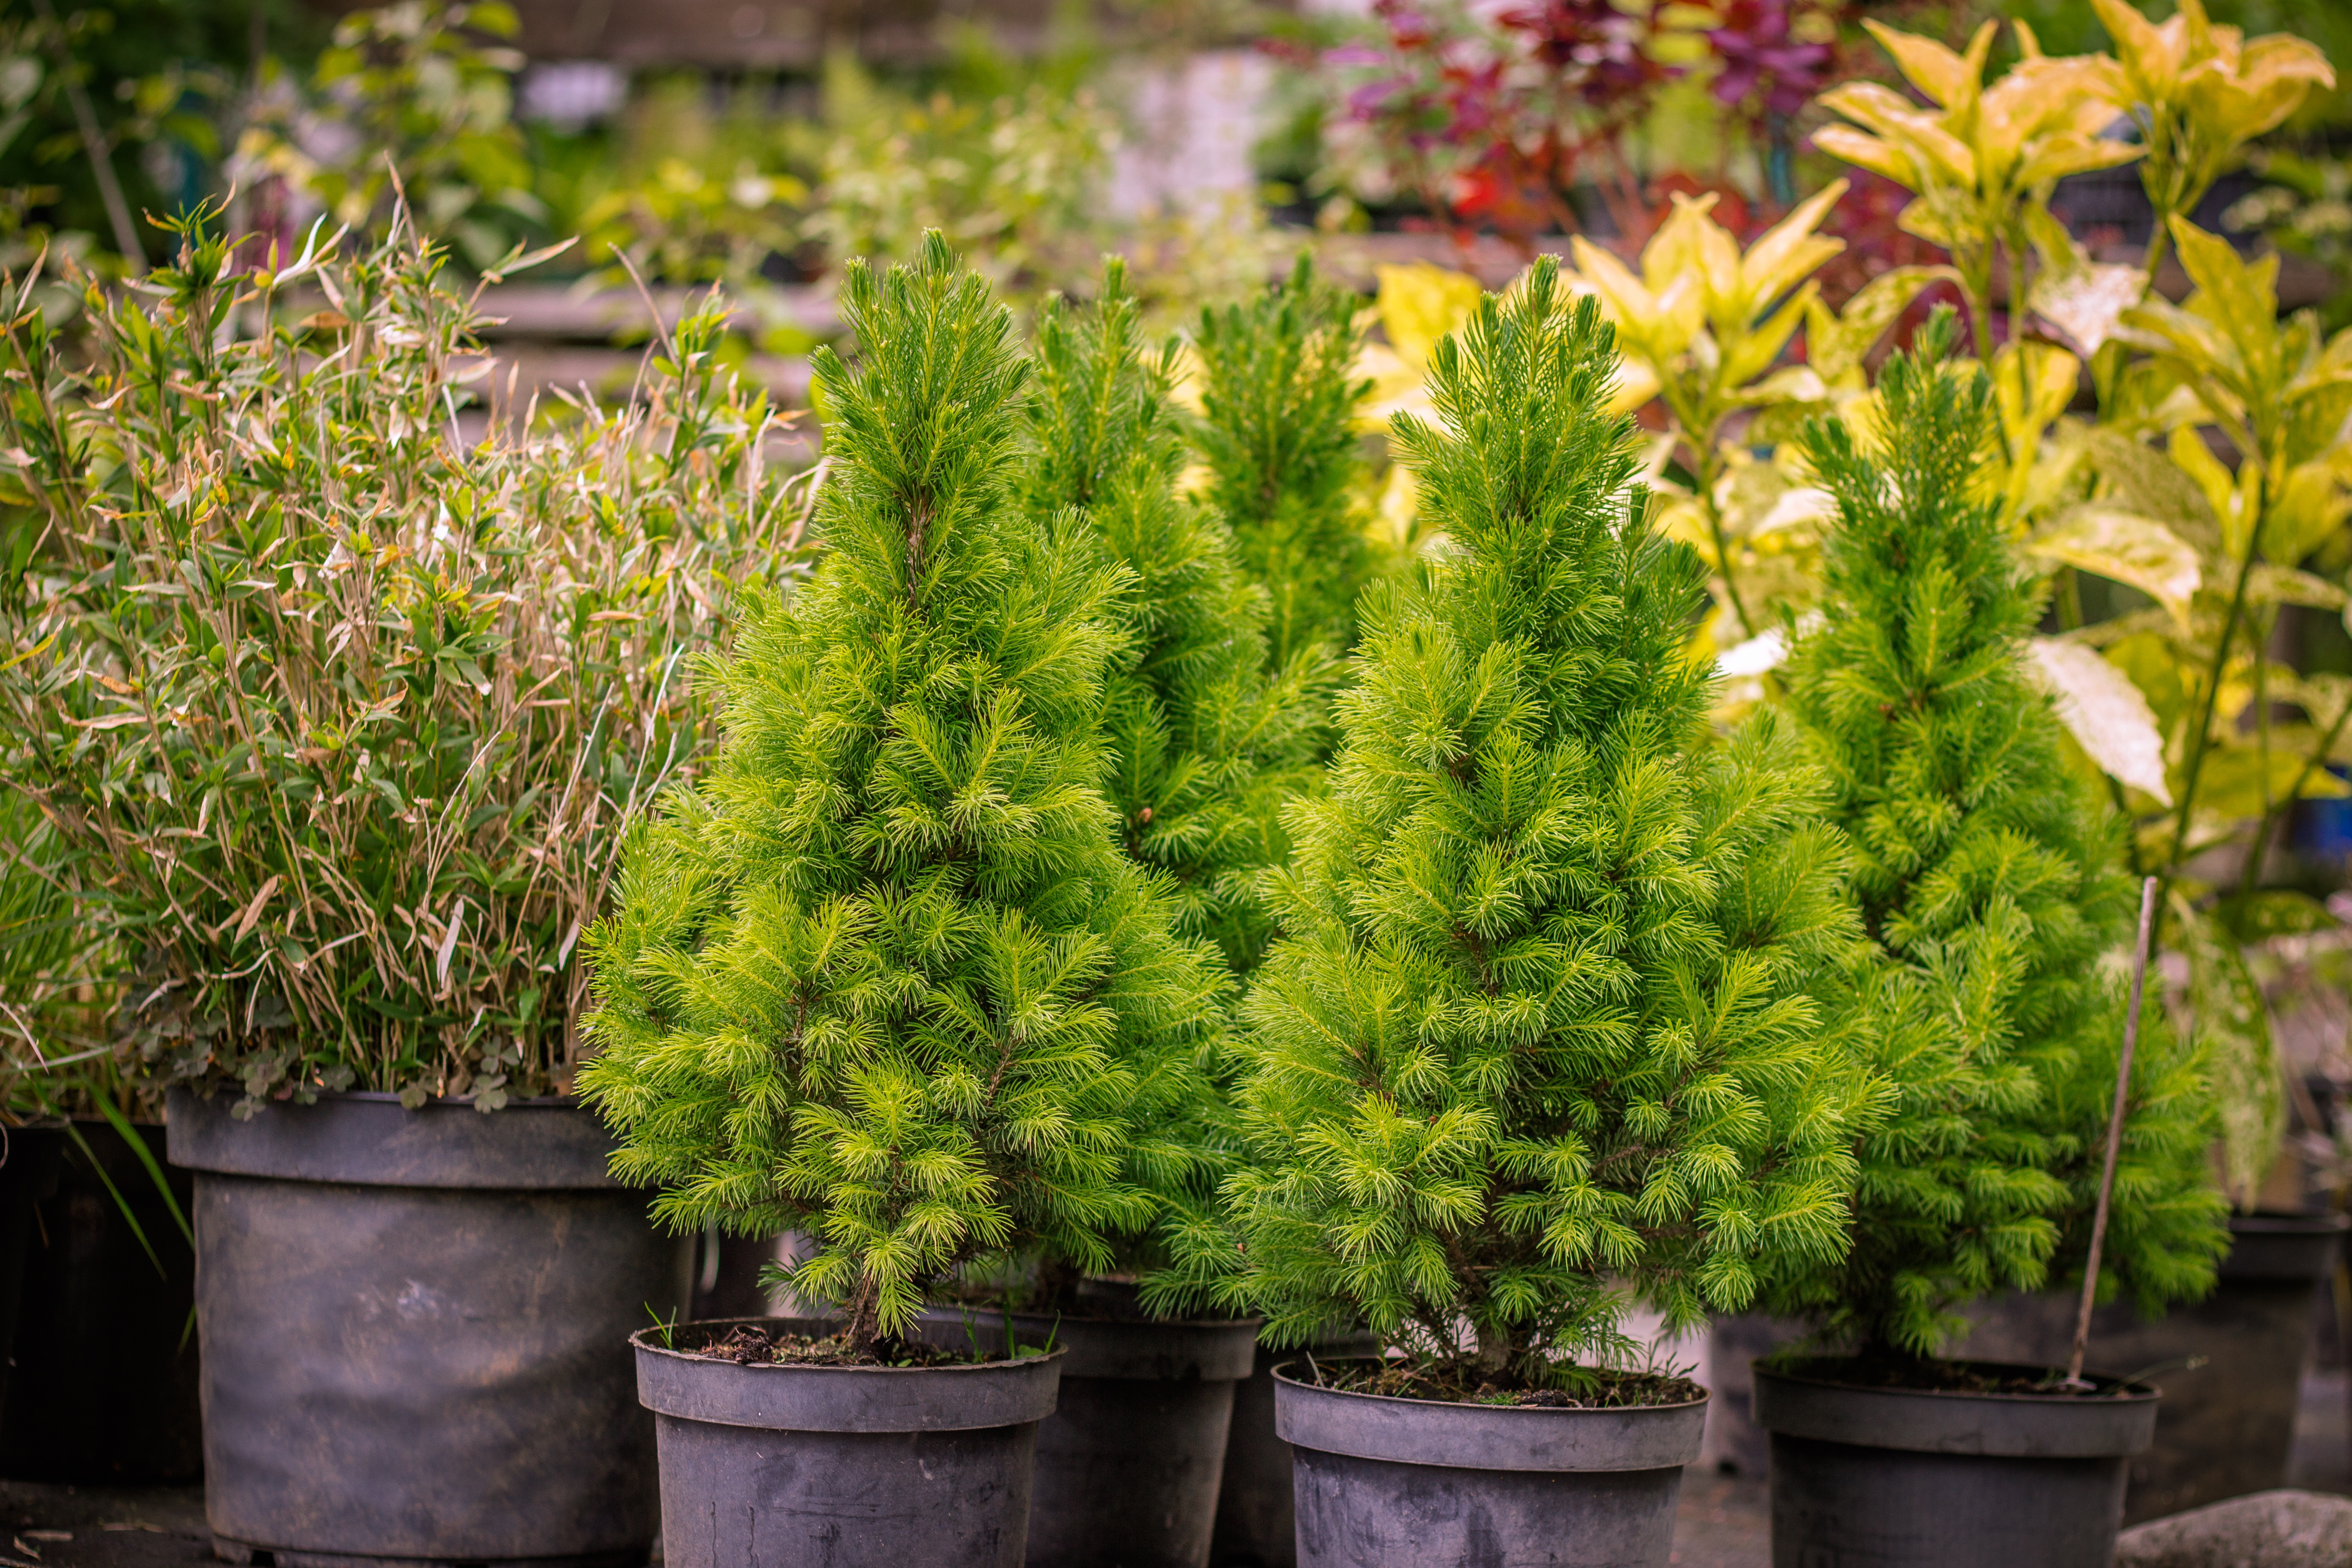
tree, nature, plant, flower, spring, green, herb, grow, evergreen, botany, garden, flora, trees, shrub, engine, firs, light green, flowering plant, fir drove, young fir drove, woody plant, land plant